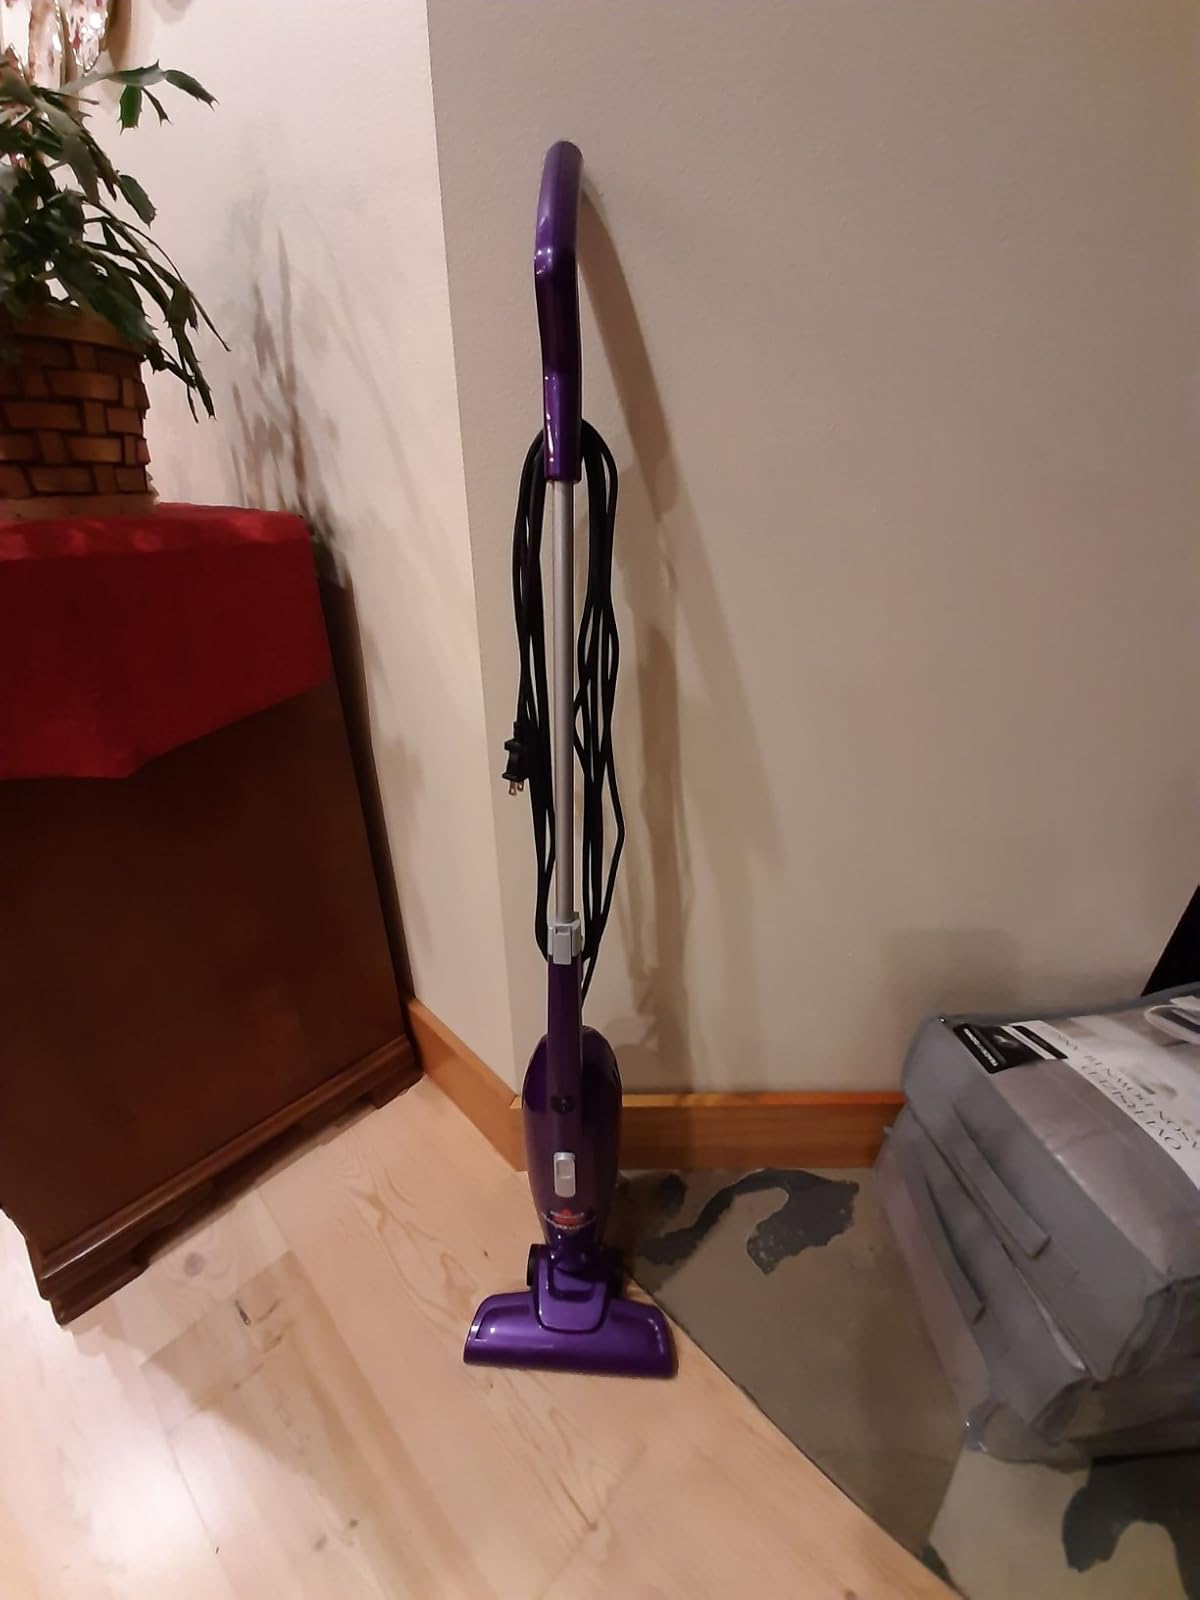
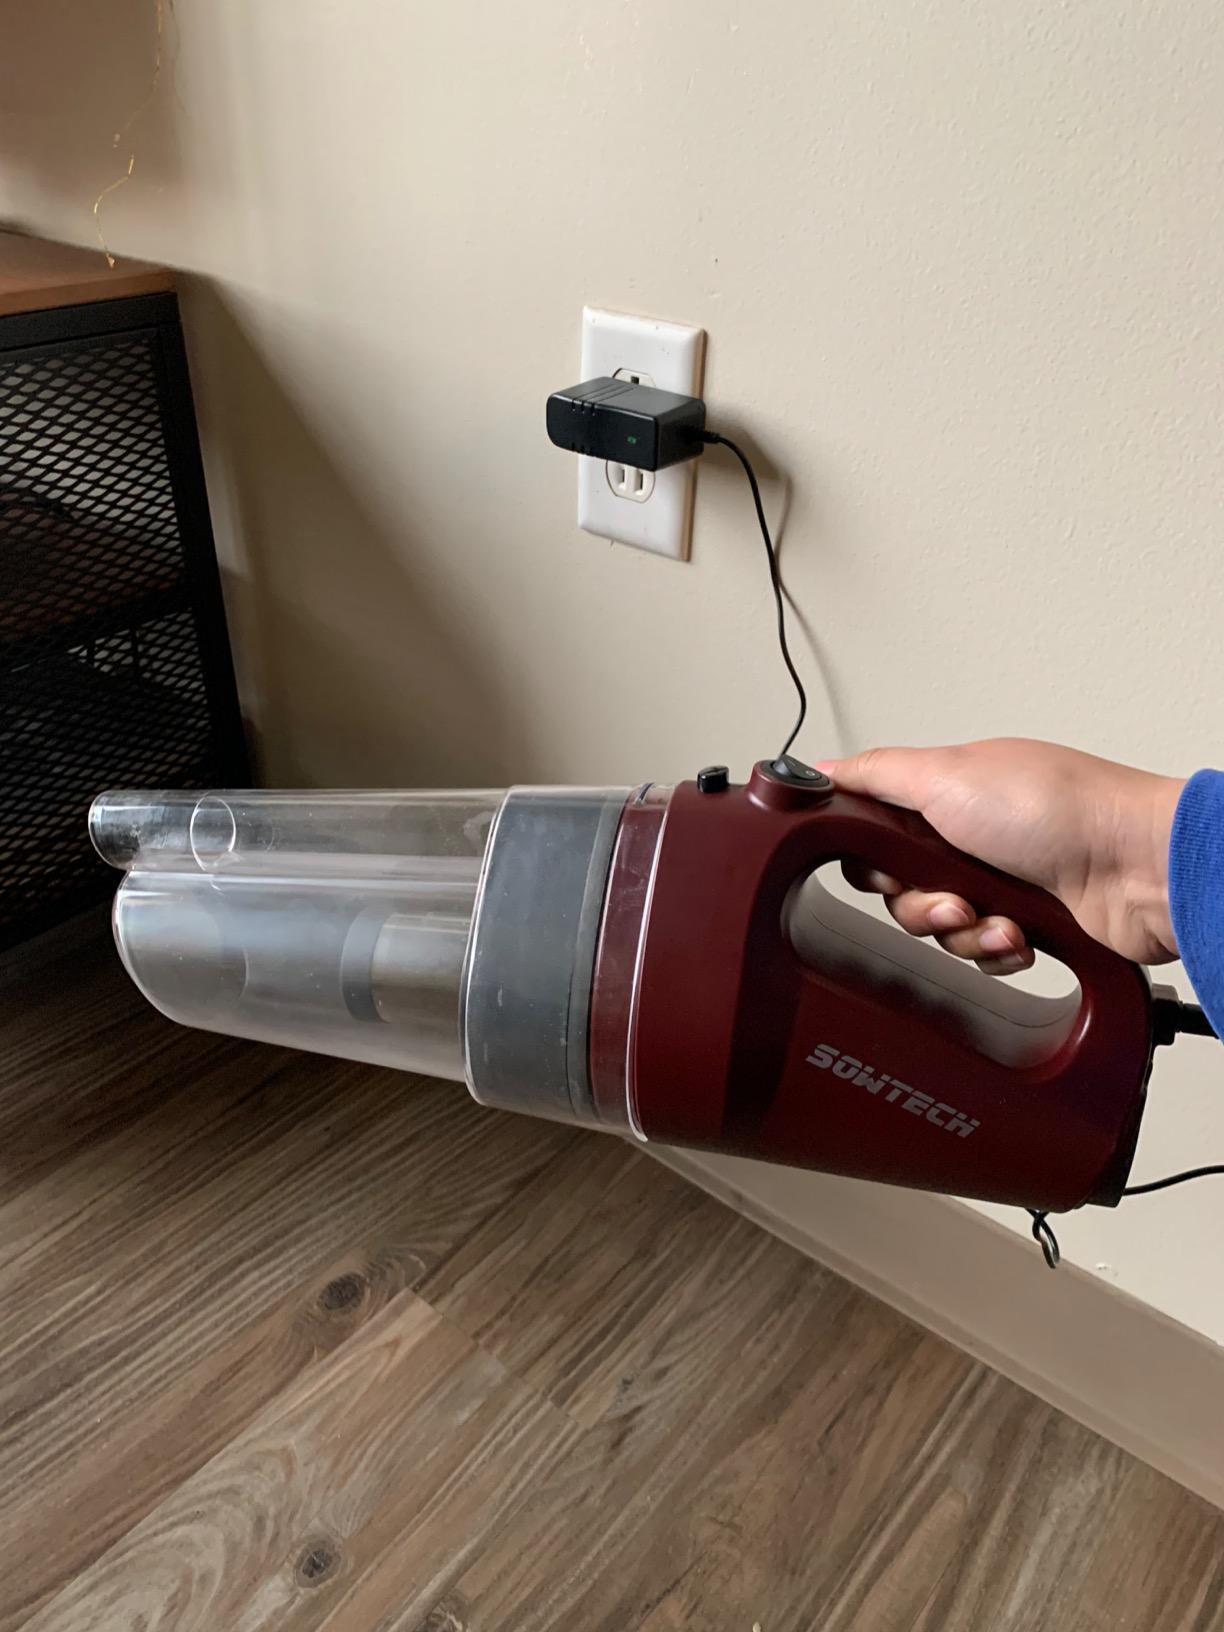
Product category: items_vacuum
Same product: no